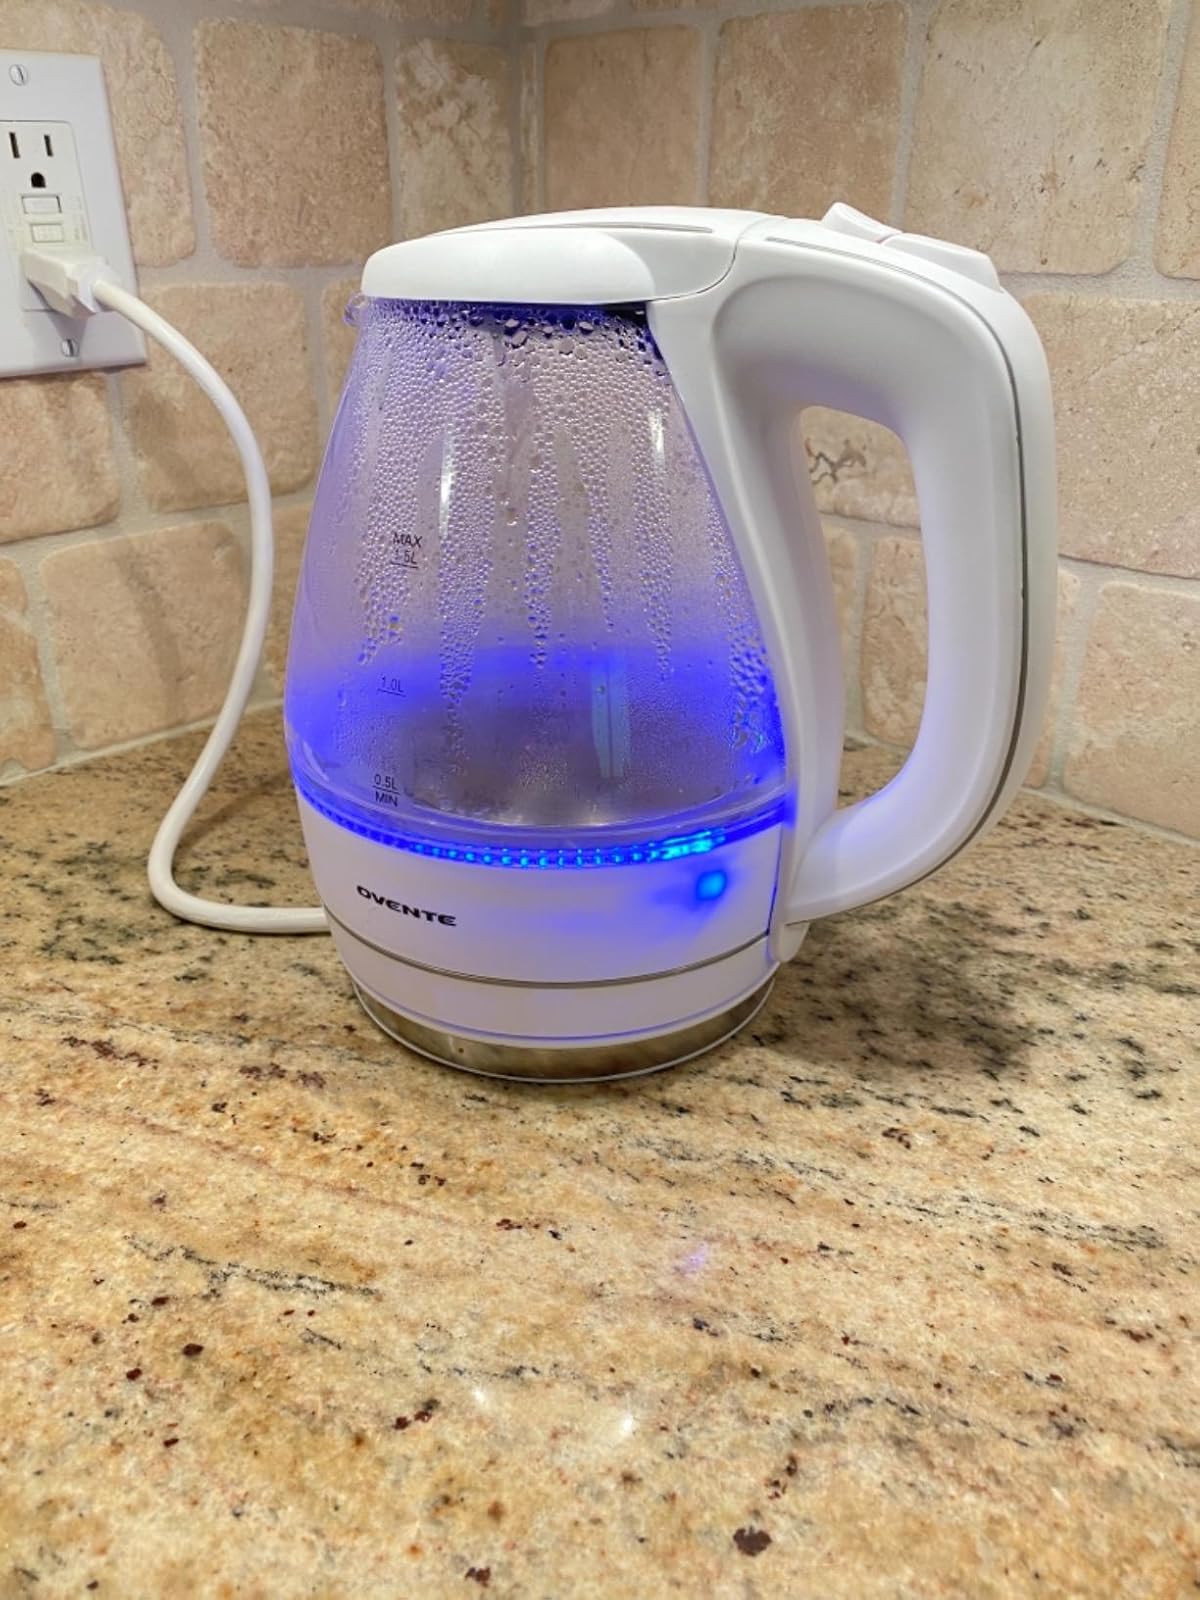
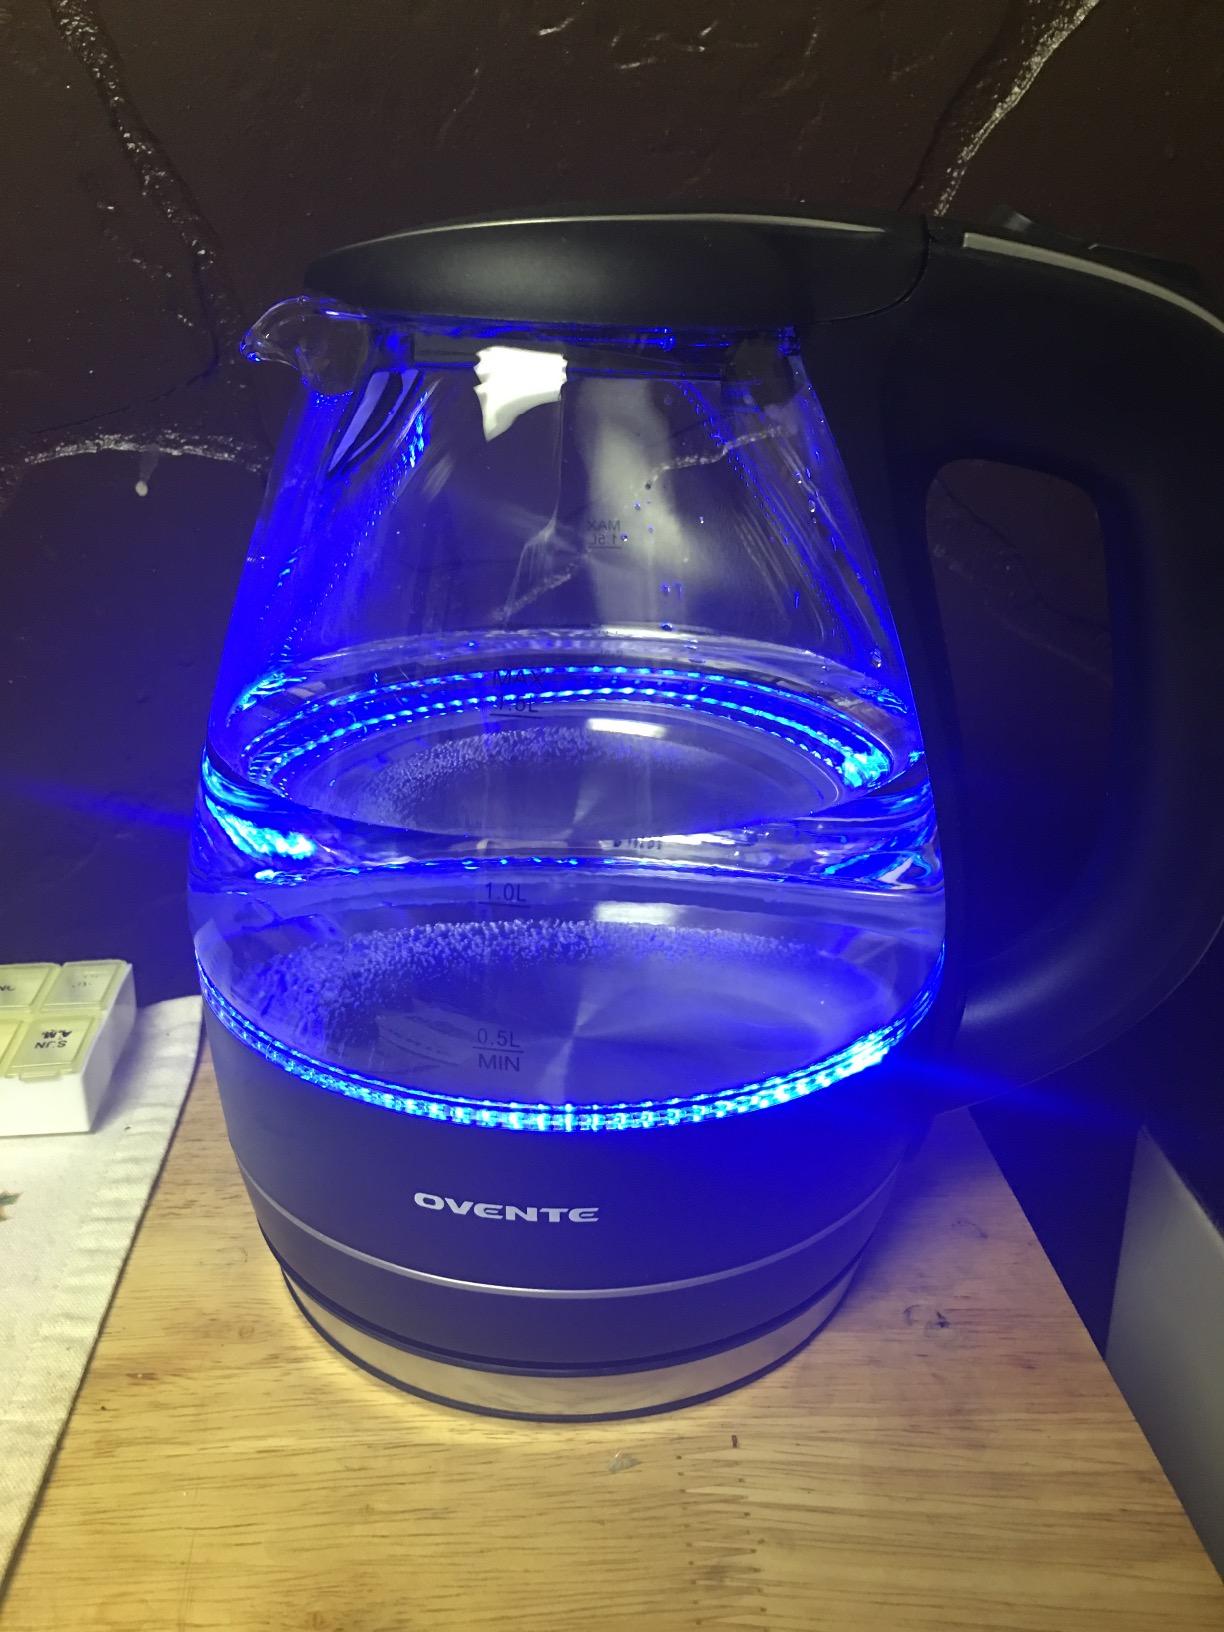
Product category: items_kettle
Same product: no